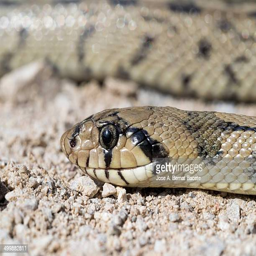
head and eye of a snake at ground